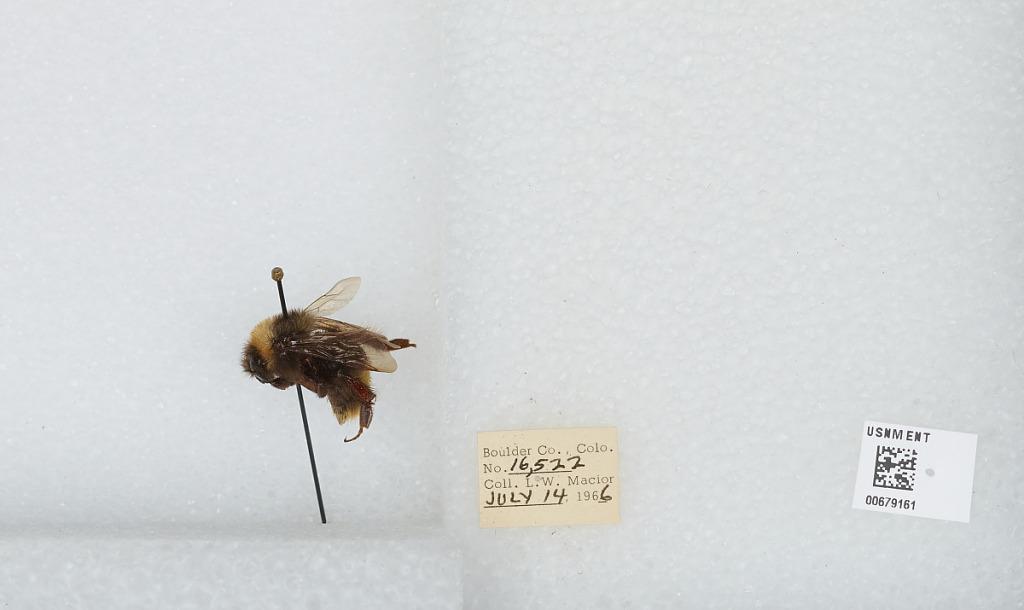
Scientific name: Bombus (Bombus) occidentalis Greene
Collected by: L. Macior
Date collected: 1966-7-14
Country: United States
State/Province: Colorado
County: Boulder
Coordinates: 40.0017, -105.308